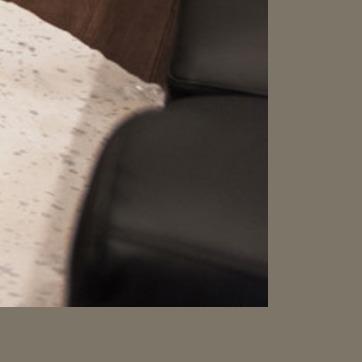
Material: leather